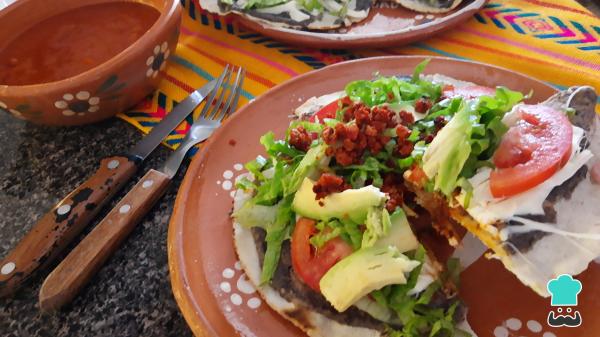
¡Y listo! Sirve tus tlayudas de Oaxaca, de verdad que son muy fáciles de preparar, así que sin excusas ya puedes probarlas en casa fácilmente. ¡A comer!